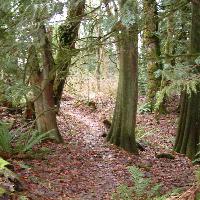
Weather: cloudy or overcast